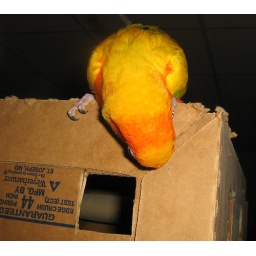
Helios the sun conure playing in and around his playhouseHelios looking in the second floor window